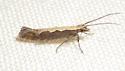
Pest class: diamondback_moth